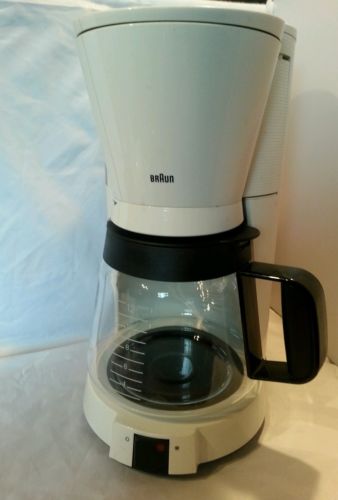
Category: coffee maker